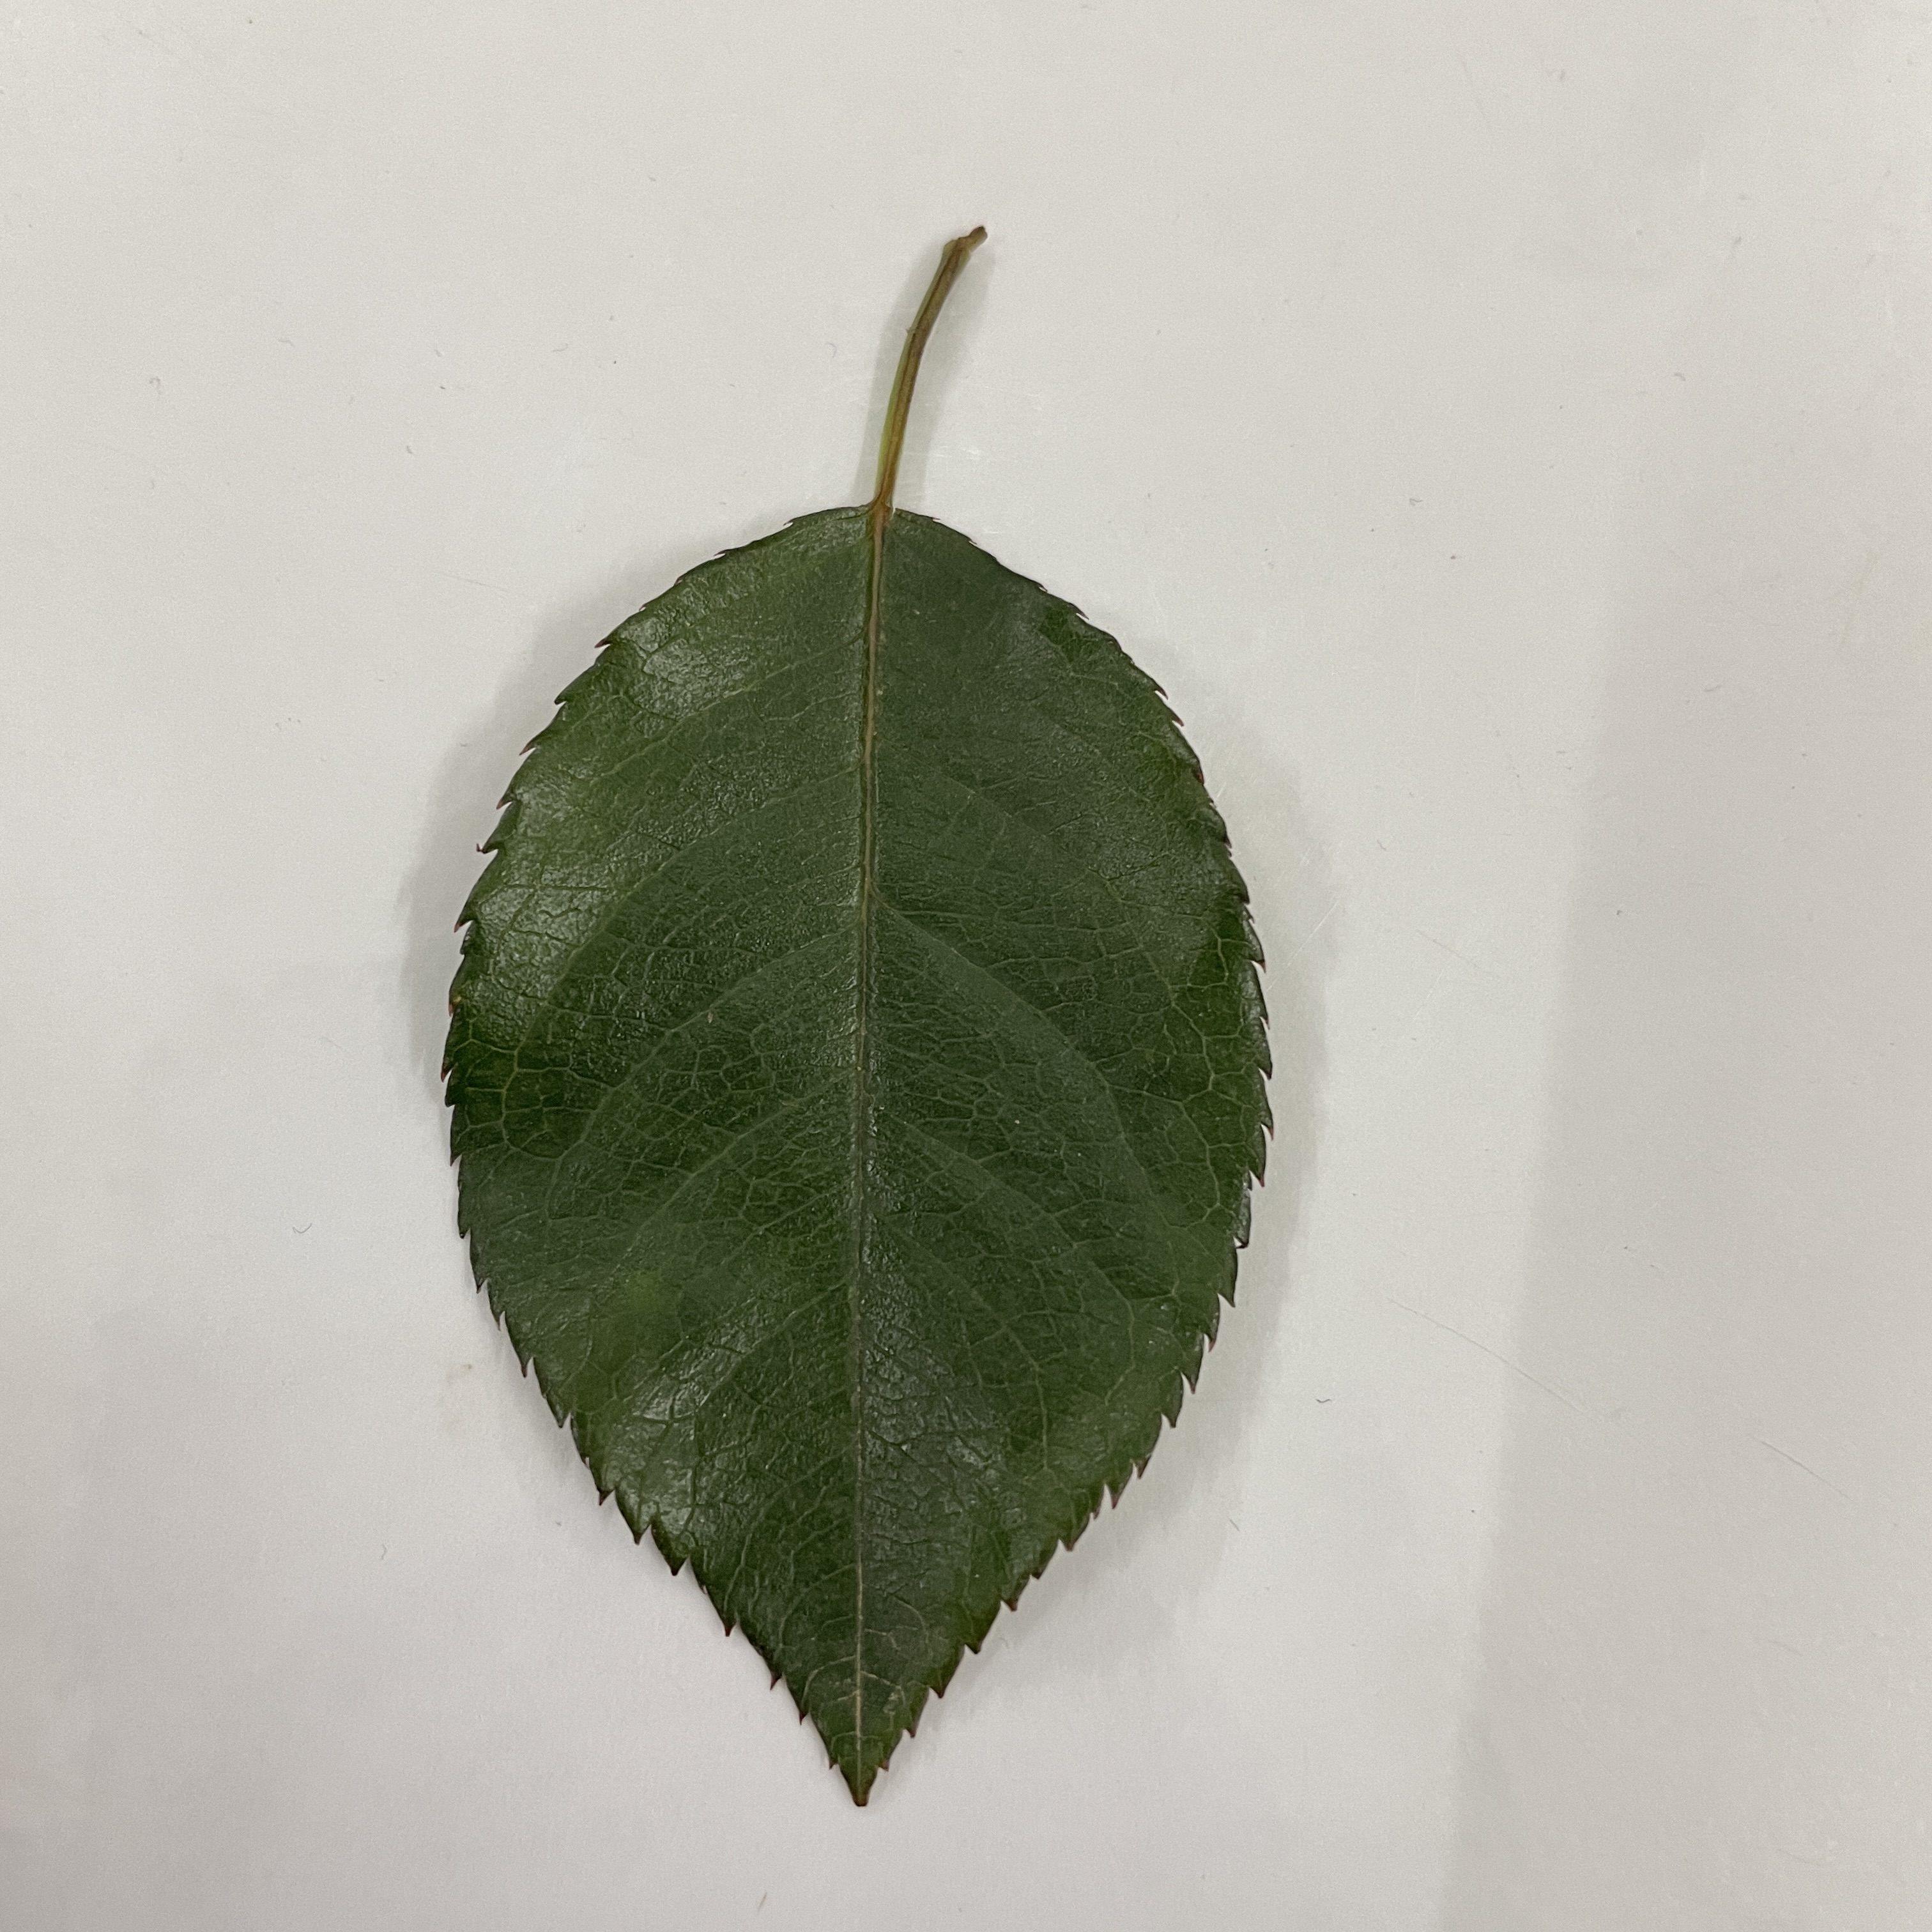
Label: Healthy Leaf